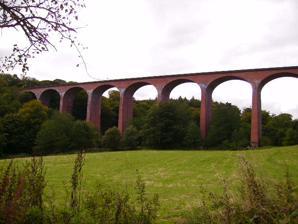
Building: Saltburn Viaduct
Country: United Kingdom
Year built: 1872
Viaduct in Redcar and Cleveland, England Saltburn Viaduct Saltburn Viaduct Coordinates 54°34′20″N 0°58′44″W / 54.5721°N 0.9789°W / 54.5721; -0.9789 OS grid reference NZ660201 Carries Boulby line Crosses Skelton Beck Locale Saltburn-by-the-Sea , North Yorkshire , England Other name(s) See text Characteristics Material Brick and stone Total length 783 feet (239 m) Height 156 feet (48 m) No. of spans 11 Piers in water 2 Rail characteristics No. of tracks 1 (historically two) History Opened 1 June 1872 Location References Saltburn Viaduct (also known as either Upleatham , Riftswood , or Skelton Beck Viaduct ) is a railway bridge in Redcar and Cleveland , North Yorkshire , England. The line was built as an extension of the Redcar and Saltburn Railway, and the viaduct is mostly built out of brick. The line opened to passengers in 1872, but became freight only in 1957, a purpose for which it still is in use for today as part of the Boulby line . History Saltburn Viaduct is believed to have been designed by Thomas Elliot Harrison who was the company architect for the North Eastern Railway between 1854 and 1888. The viaduct is the model for the later built (and longer) Larpool Viaduct in Whitby , however, it was found necessary to deviate from the original plan of Saltburn Viaduct when building the one over the River Esk . The Saltburn Extension line, which connected the railway west of Saltburn to Brotton via North Skelton , was authorised in 1865 as part of the amalgamation of the Cleveland Railway into the North Eastern Railway. Skelton Beck Viaduct The viaduct is made mostly from brick, and is the only brick-surviving viaduct in the Cleveland region, others being of stone, or metal, though most have been demolished. [ note 1 ] However the footings of the viaduct's piers are made from ashlar, and the viaduct rises to a height of 156 feet (48 m), with ten piers and eleven arches, with each arch being 60-foot (18 m) in their span. Two of the piers are set into the bed of Skelton Beck , and the viaduct extends for 738 feet (225 m) in length on a north/south axis. [ note 2 ] One writer described the build of the viaduct as being costly and difficult to construct. The viaduct carries a freight-only railway line (to Skinningrove Steelworks and Boulby Mine ) above Millfield Meadow and Skelton Beck, with the long-distance path the Cleveland Way also passing beneath the viaduct on the north bank of Skelton Beck. When opened, the viaduct had two lines, but the line was singled in 1969, eighteen years after the local passenger service to Brotton from Saltburn had ceased, [ note 3 ] and twelve years since long-distance Scarborough to Middlesbrough passenger trains were diverted away from the line. It is sometimes referred to as either Upleatham Viaduct , or Skelton Beck Viaduct . Locally it is also known as Riftswood (or Rifts Wood ) Viaduct, as the area it spans is called Rifts Wood. It has also been referred to locally as Marske Mill Viaduct , as it overlooked Marske Mill to the north (a corn mill on Skelton Beck). The viaduct marks the western boundary of the Saltburn Conservation Area, and the viaduct was grade II listed in May 1999. In 2006, £446,000 (equivalent to £815,000 in 2023) was spent on refurbishing the viaduct because of water ingress in some of the bricks. Repairs could not effected using modern engineering bricks as this would have created "hard spots within the structure and the potential for cracking at the interface between old and new...". A suitable brick was found from a brickworks in Birtley , Tyne and Wear . See also Kilton Viaduct Slapewath Viaduct Notes